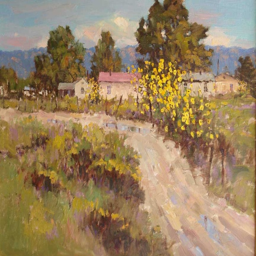
paintings by person for sale .